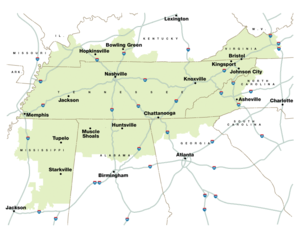
Tennessee Valley Authority
Tennessee Valley Authority er en statsligt ejet virksomhed i USA, som blev oprettet ved en kongresbeslutning i maj 1933 for at skabe sejlads og kontrol over floden Tennessee River, generere elektricitet og økonomisk udvikling i Tennessee Valley, et område som i særlig grad var ramt af Depressionen i 1930'erne. TVA var ikke alene tænkt som et elselskab, men også som et regionalt økonomisk udviklingsagentur, der kunne bruge statslige eksperter og elektricitet til hurtigt at modernisere regionens økonomi og samfund.